Gun show loophole

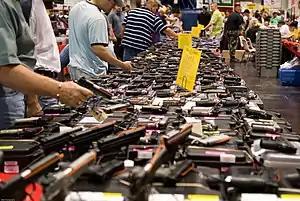
Handguns for sale at a gun show

In the United States, the absence of a federal requirement for background checks for private sales of firearms is sometimes referred to as the gun show loophole or the private sale exemption. Federal law requires that, for commercial sales of firearms – sales conducted by someone "engaged in the business" of selling guns – the seller conduct a background check of the buyer. For firearm sales or transfers by private individuals, federal law does not require background checks, although some states and localities do require them.